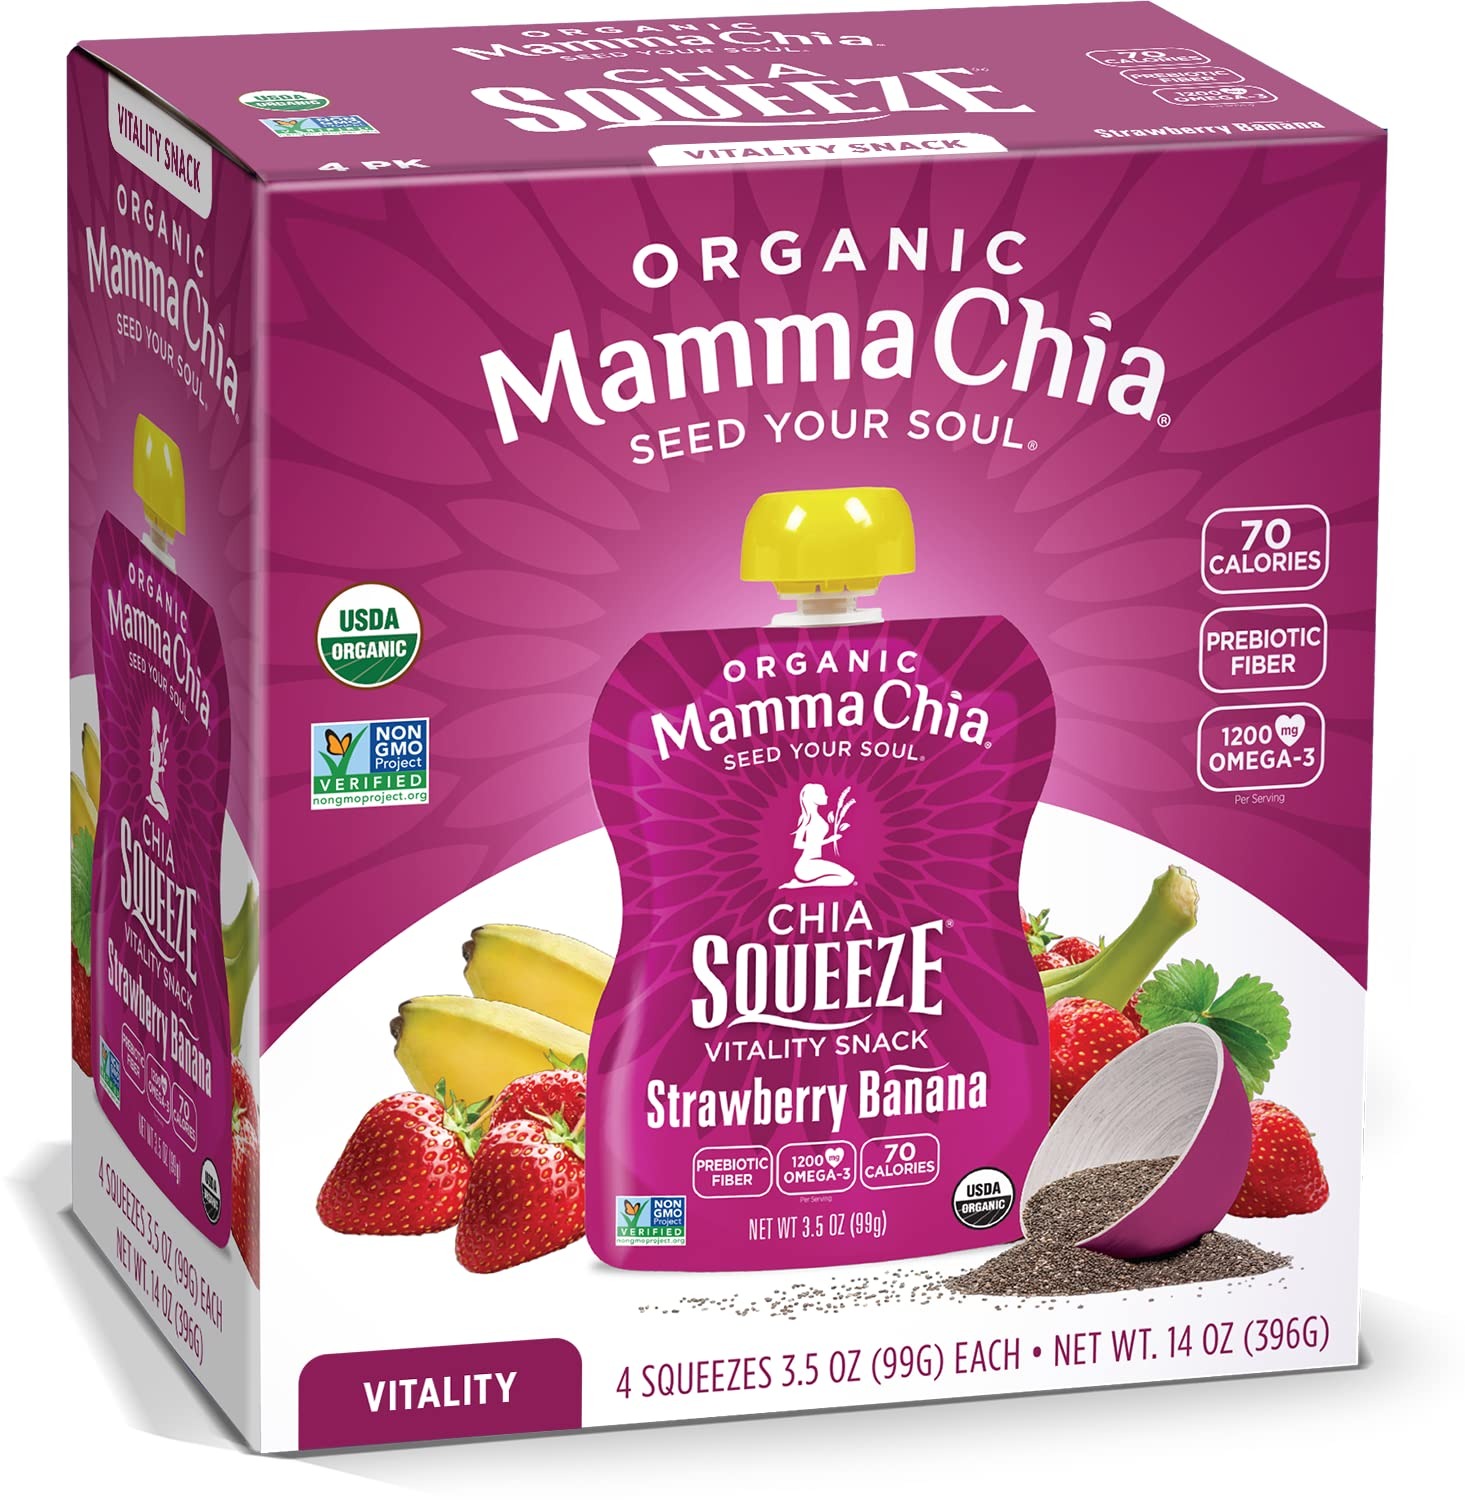
Item Name: Mamma Chia Organic Vitality Squeeze Snack, Strawberry Banana, 24- 3.05 Ounce Chia Pouches. USDA Organic, Non-GMO, Vegan, Gluten Free, and Kosher. Fruit and Vegetables with only 70 Calories
Bullet Point 1: Contains 24- 3.5 Ounce Strawberry Banana Chia Squeeze Pouches
Bullet Point 2: Each pouch contains 1200mg of Omega-3, 4g of Dietary Fiber, and 2g of Complete Protein
Bullet Point 3: All of our products are USDA Organic, Non-GMO Project Verified, Vegan, Gluten Free, and Kosher. There is absolutely no added sugar or artificial sweeteners with only 70 calories
Bullet Point 4: Our BPA Free packing makes this the perfect snack to keep in your bag, pantry, or kid’s lunch!
Bullet Point 5: Mamma Chia is a conscious and sustainable company that honors and uplifts both the soul of humanity and the soul of the planet.
Value: 84.0
Unit: Ounce

Price: 6.69